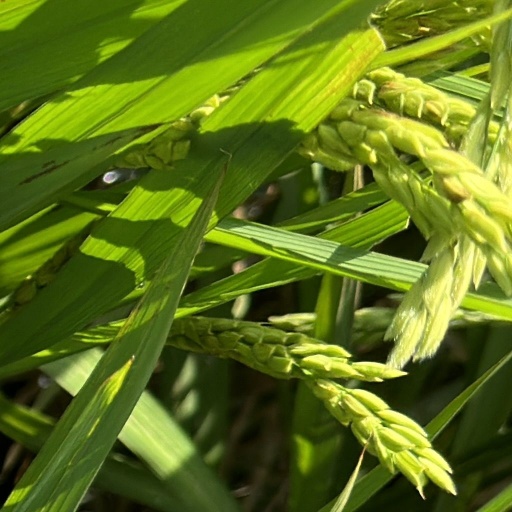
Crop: rice